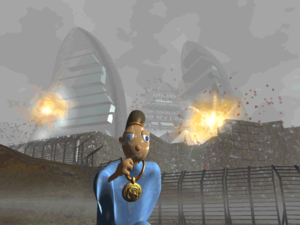
Little Big Adventure, communément abrégé LBA1 et distribué sous le titre Relentless: Twinsen's Adventure dans les pays anglophones, est un jeu vidéo développé par le studio français Adeline Software International, sorti en 1994 sur MS-DOS, puis en 1997 sur PlayStation. À partir de 2011, le jeu a été rendu compatible avec les versions modernes de Windows et Mac OS par GOG.com, avant de connaître en 2014 un portage réalisé par DotEmu pour appareils mobiles fonctionnant sous Androïd et iOS.